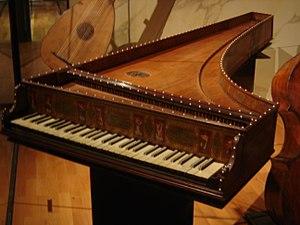
Clavecin par Giovanni Antonio Baffo (Venise, 1579) - Paris, Musée de la Musique
L'histoire du clavecin est, en tant que telle, une science récente car aucun traité d'ensemble sur ce sujet n'a été rédigé avant la période moderne. Elle s'appuie sur une iconographie et des documents écrits épars et disparates et sur l'étude des instruments anciens, souvent profondément altérés au cours de leur existence et aujourd'hui conservés dans les musées et les collections privées ; si nombre d'entre eux sont signés, datés et susceptibles d'un suivi dans les archives, beaucoup d'autres sont anonymes et ouvrent encore un vaste champ d'investigation aux experts.
Giovanni Antonio Baffo est un facteur de clavecins vénitien.
La toccata est, dans la musique baroque, une composition de forme libre pour les instruments à clavier — orgue, clavecin ou piano. Elle est caractérisée par ses figures brillantes, sa virtuosité et son énergie rythmique, avec des sections imitatives ou plus lentes. À l'origine, il s'agit d'une courte improvisation, ou d'un prélude impromptu, destinée à prendre contact avec un instrument. Elle est jouée isolément, soit dans un contexte religieux, soit dans un contexte profane, lors d'un concert. Si la cantate est une pièce à chanter, la sonate une pièce à « sonner », la toccata est une pièce à « toucher », devenue progressivement une démonstration de la dextérité de l'interprète, à même de faire apprécier les qualités de l'instrument.